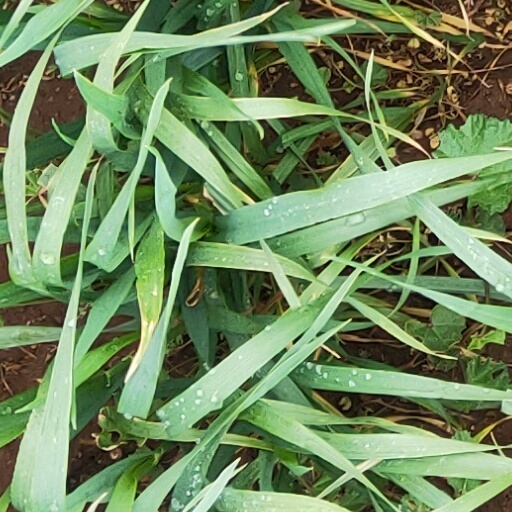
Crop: wheat